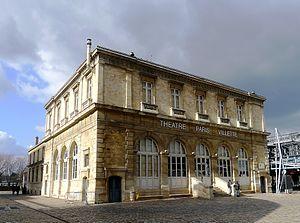
Théâtre Paris-Villette - Paris XIX
Le Théâtre Paris-Villette est un théâtre créé en 1986, dans le parc de la Villette, à Paris. Il est dirigé depuis 2013 par Valérie Dassonville et Adrien de Van.
Cette liste rassemble année par année, et dans la même année, tous les genres d'œuvres littéraires, musicales, critiques, journalistiques, radiophoniques, théâtrales ou cinématographiques produites par Boris Vian. Elle est tout naturellement incomplète puisqu'on continue à découvrir des choses ignorées. Elle est en grande partie issue de la liste établie par Noël Arnaud dans la dernière édition de Les Vies parallèles de Boris Vian. p. 483 à 509
Le 19ᵉ arrondissement de Paris se situe à l'extrémité nord-est de la ville. Il est bordé au nord par la commune d'Aubervilliers, à l'est par les communes de Pantin, des Lilas et du Pré-Saint-Gervais, au sud par le 20ᵉ arrondissement et à l'ouest par les 10ᵉ et 18ᵉ arrondissements.